Shiba Maggon

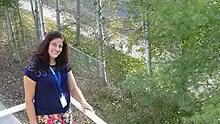
Shiba Maggon in 2014

Shiba Maggon (Hindi:'शीबा मग्गोन', born 16 March 1976 ) is an Indian basketball player who played for the India national team. She is currently the coach for the Indian Senior women Team, as well as an international referee. She was one of the first women to qualify as a referee.